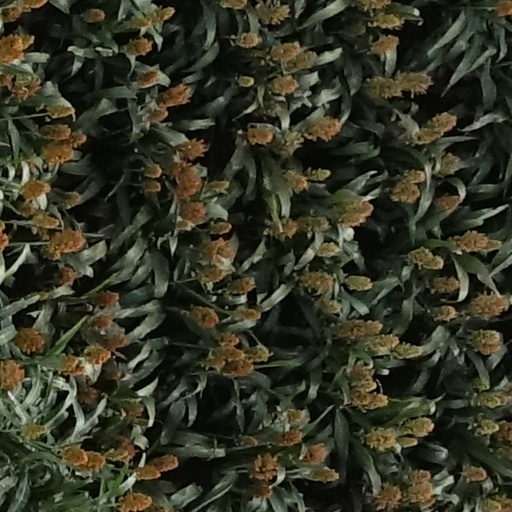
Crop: sorghum